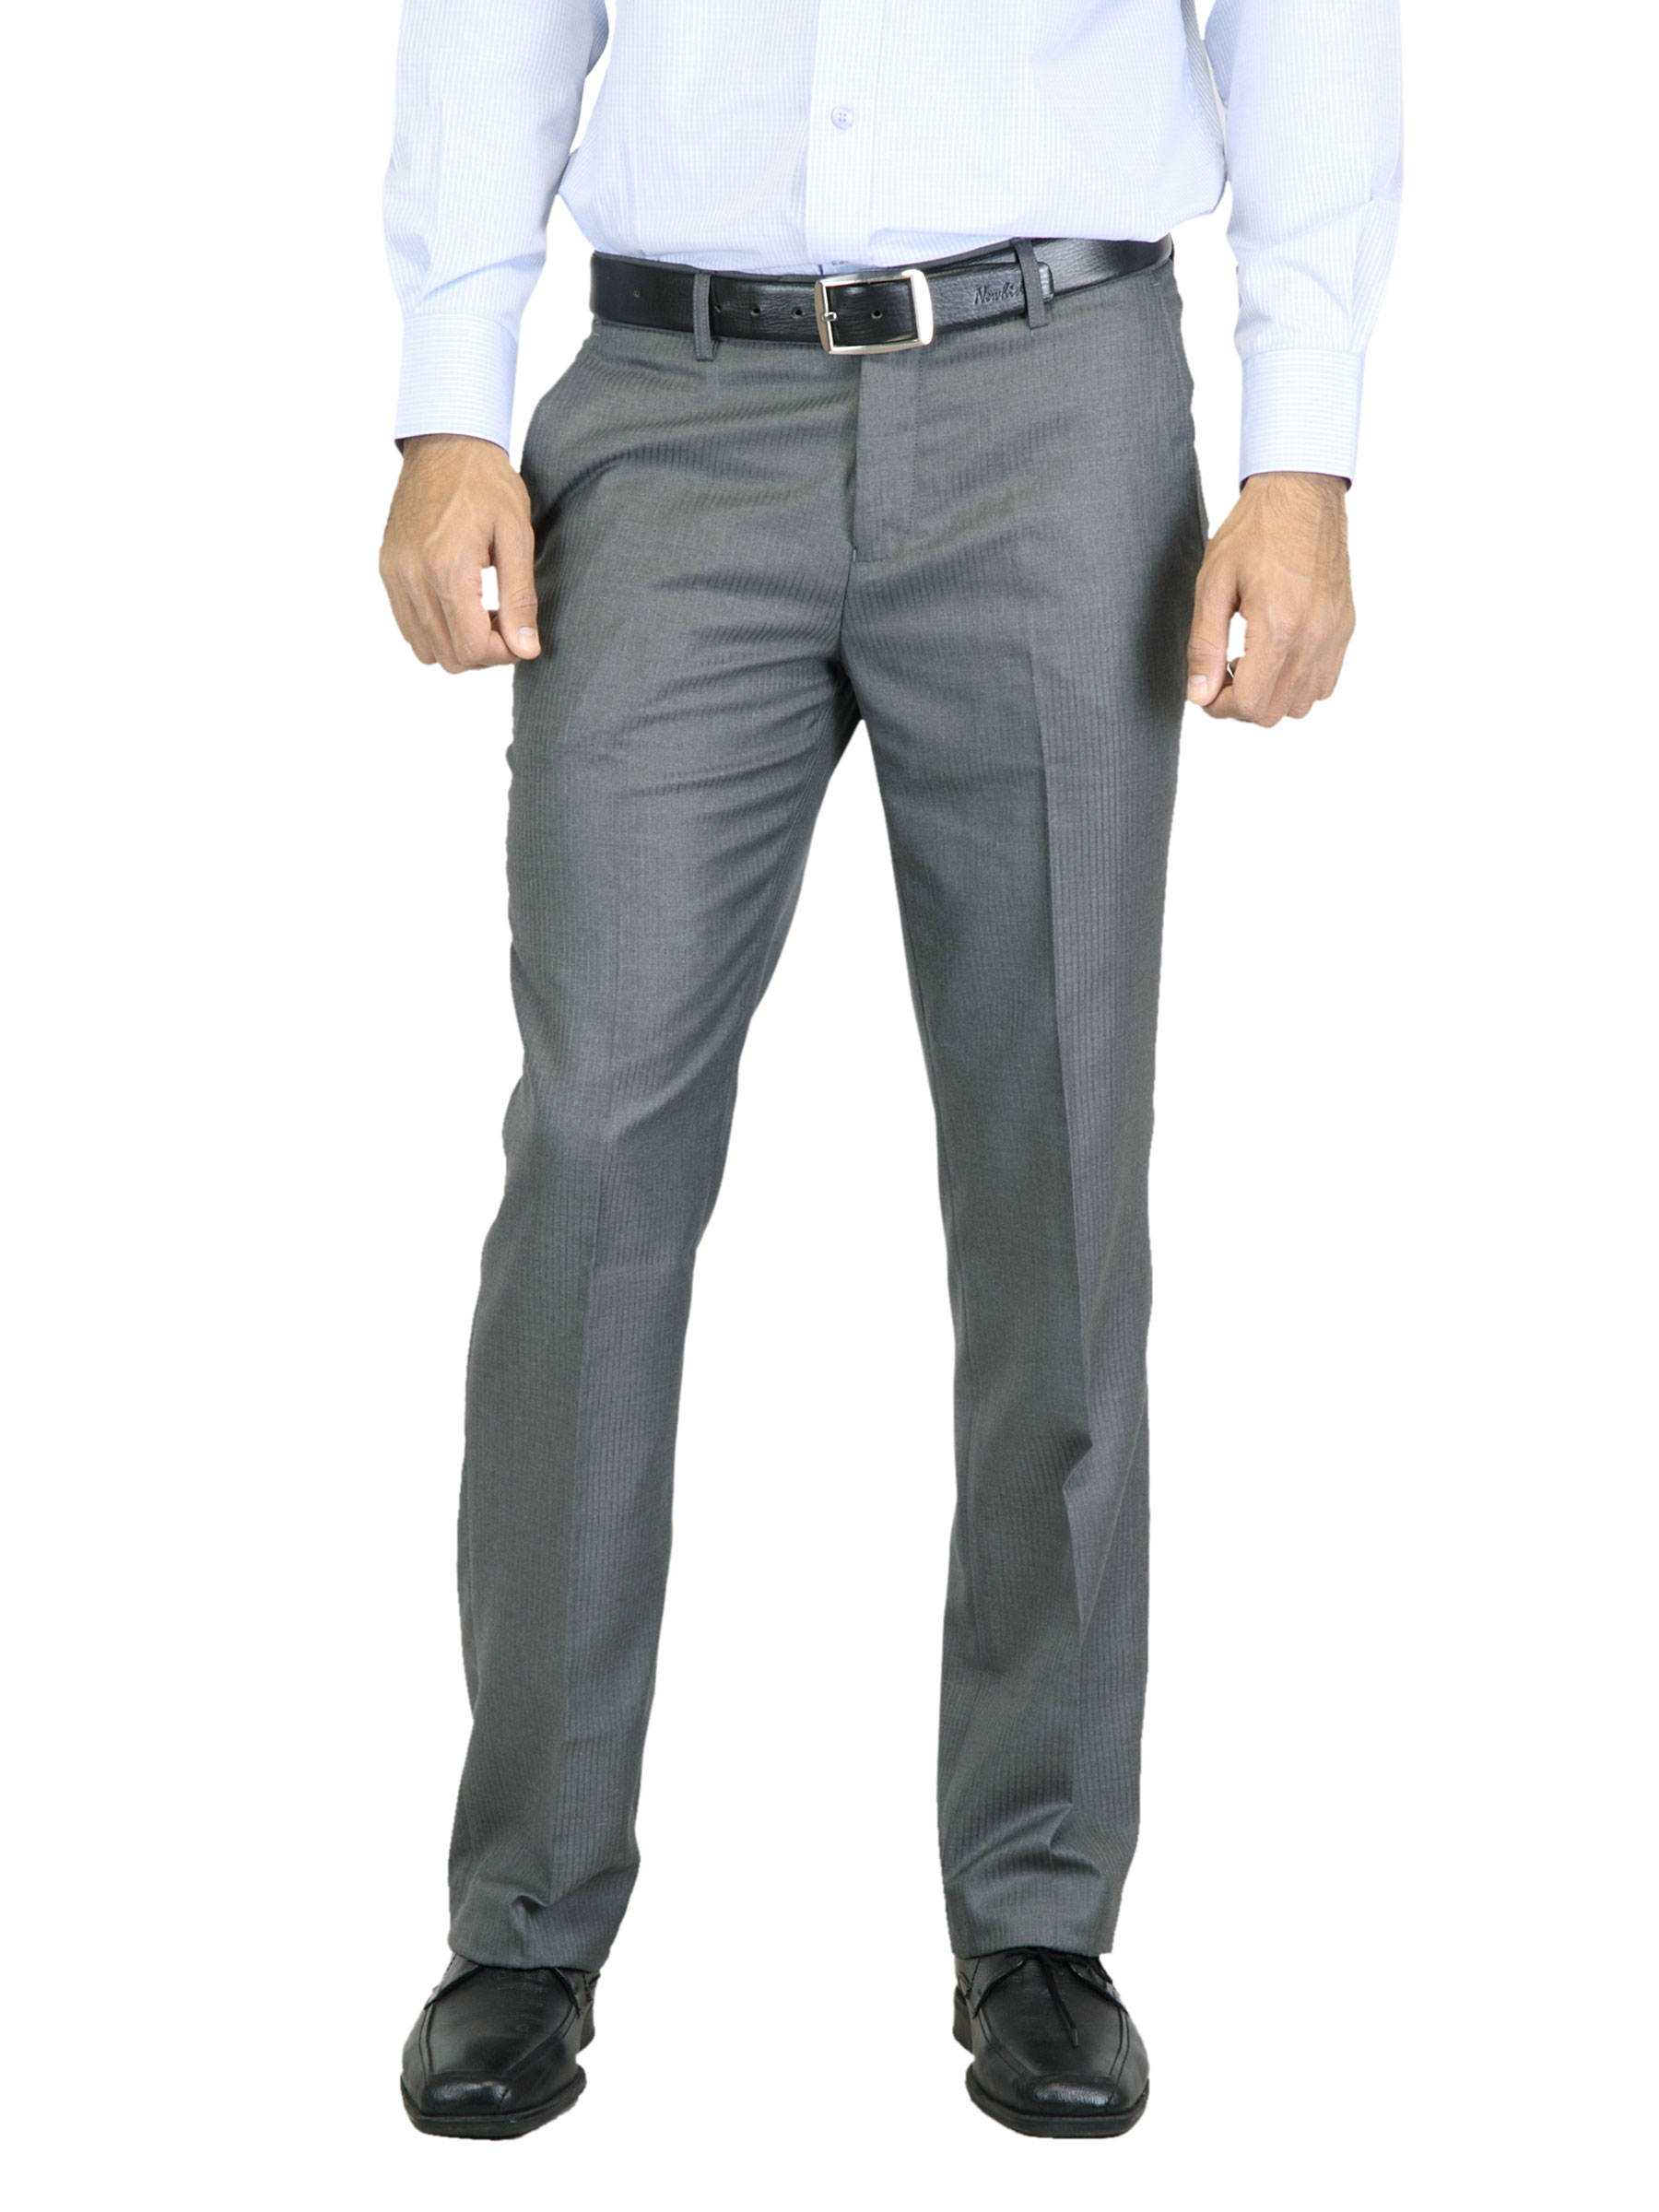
Genesis Men Stripes Grey Trouser
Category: Apparel / Bottomwear / Trousers
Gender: Men
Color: Grey
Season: Fall 2011
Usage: Formal